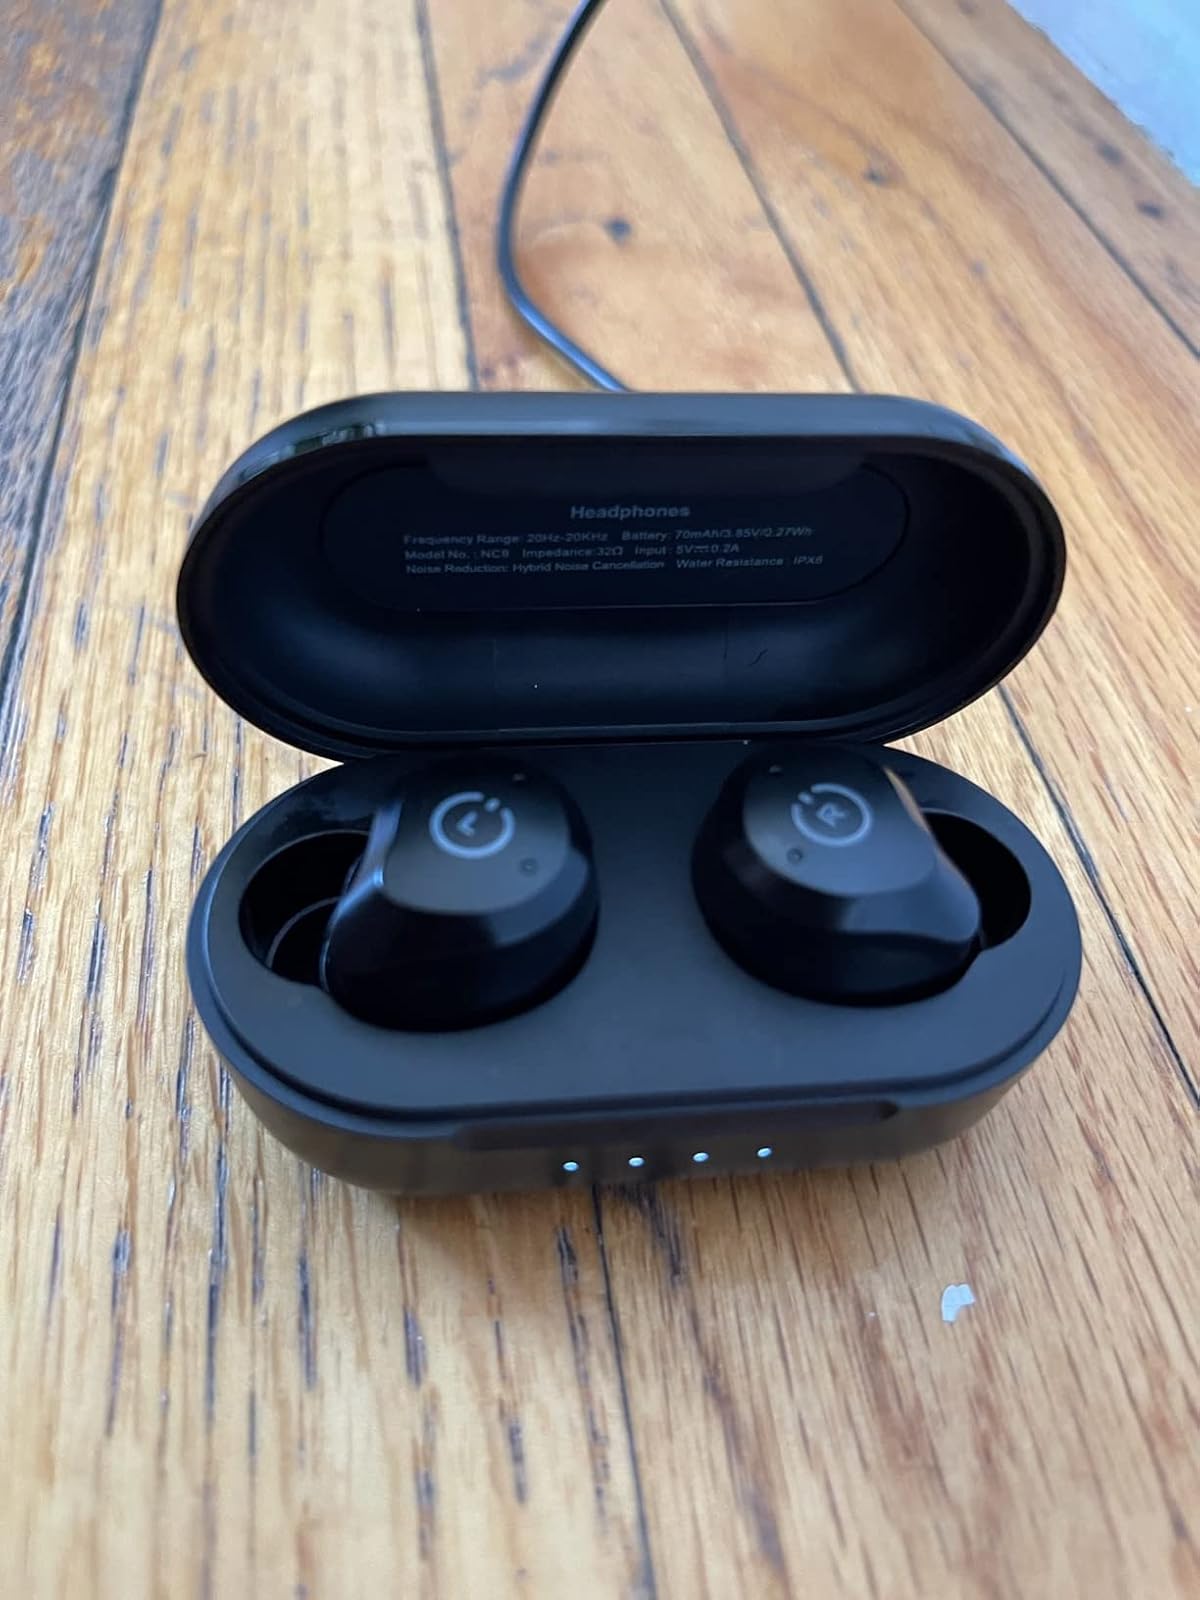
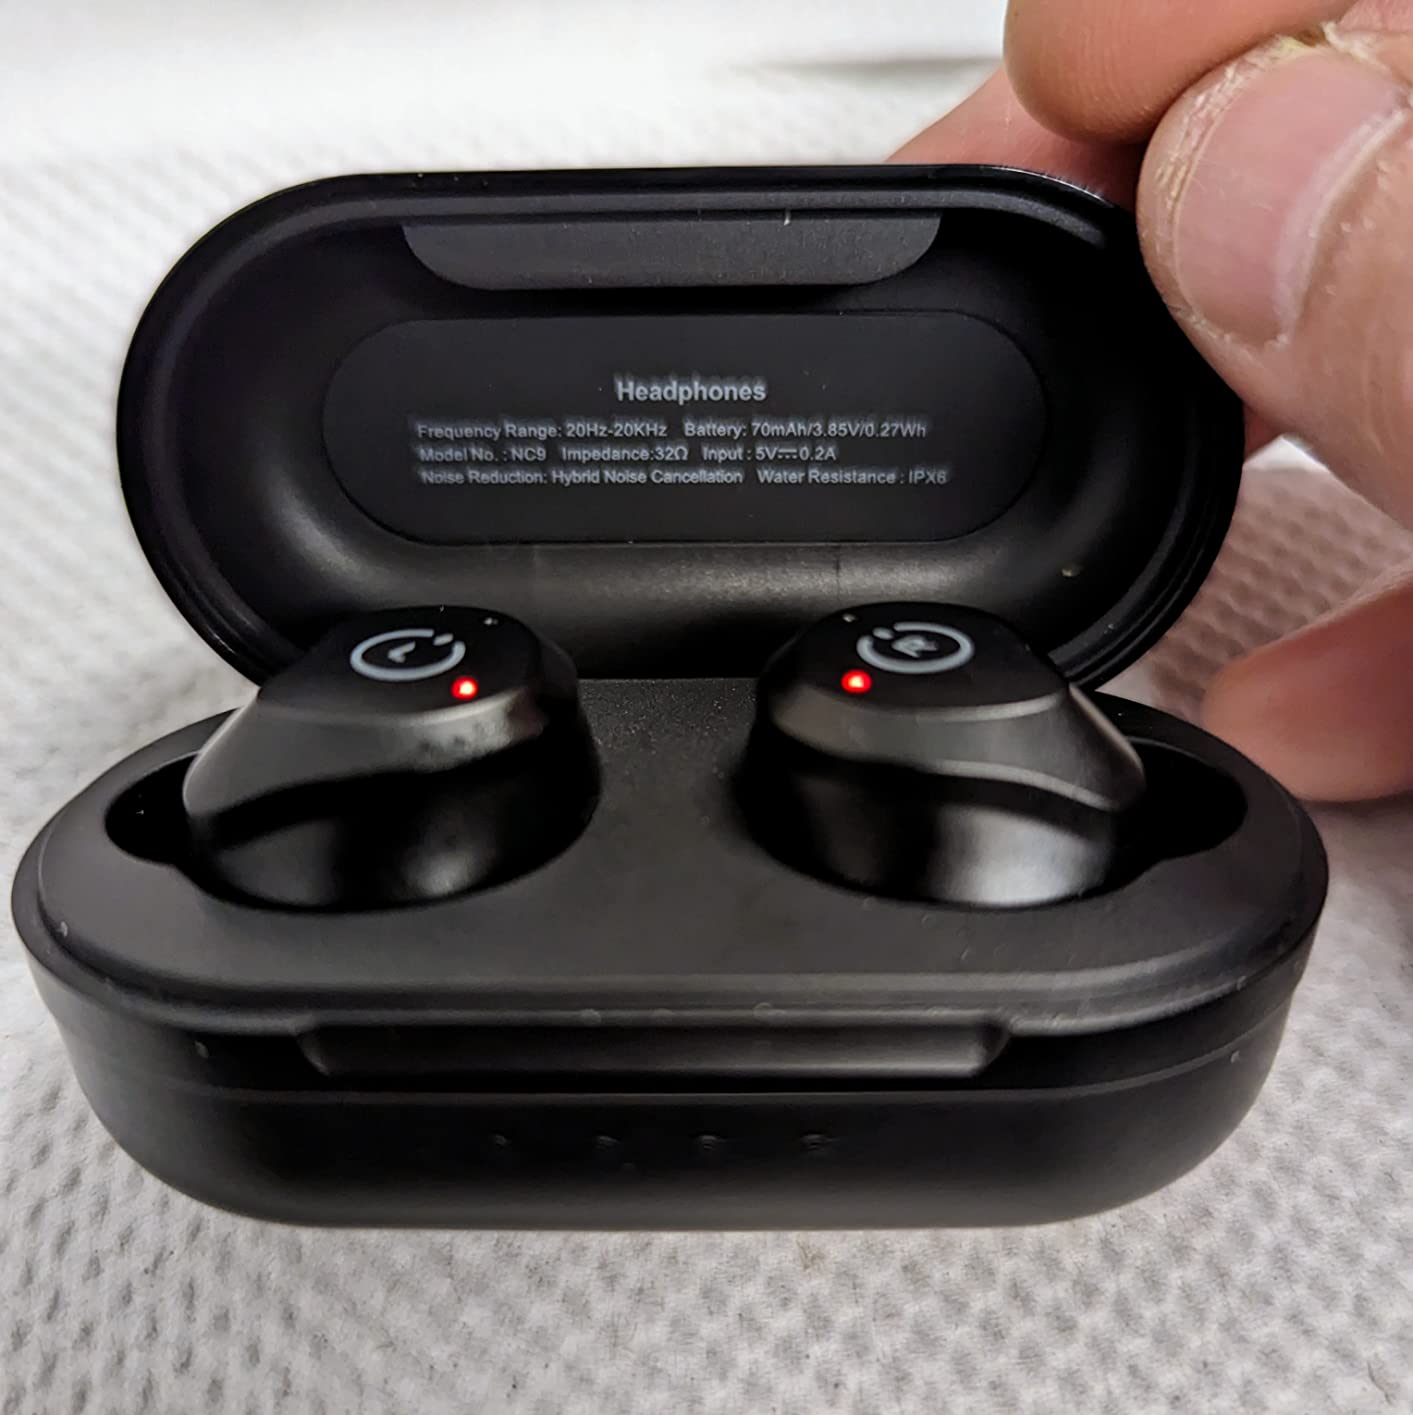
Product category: earbuds
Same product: yes